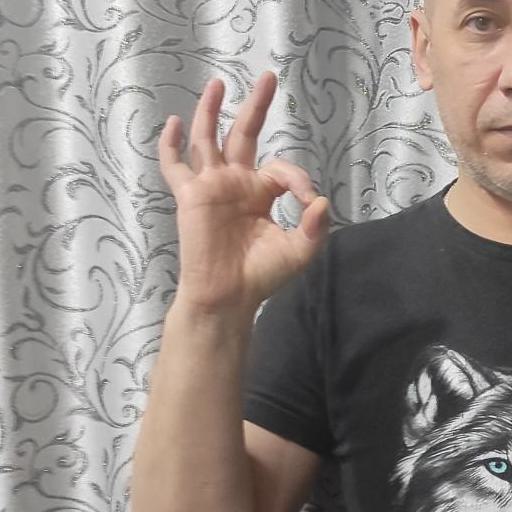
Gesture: ok